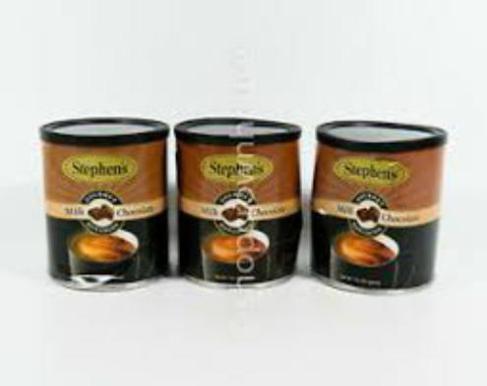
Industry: Food